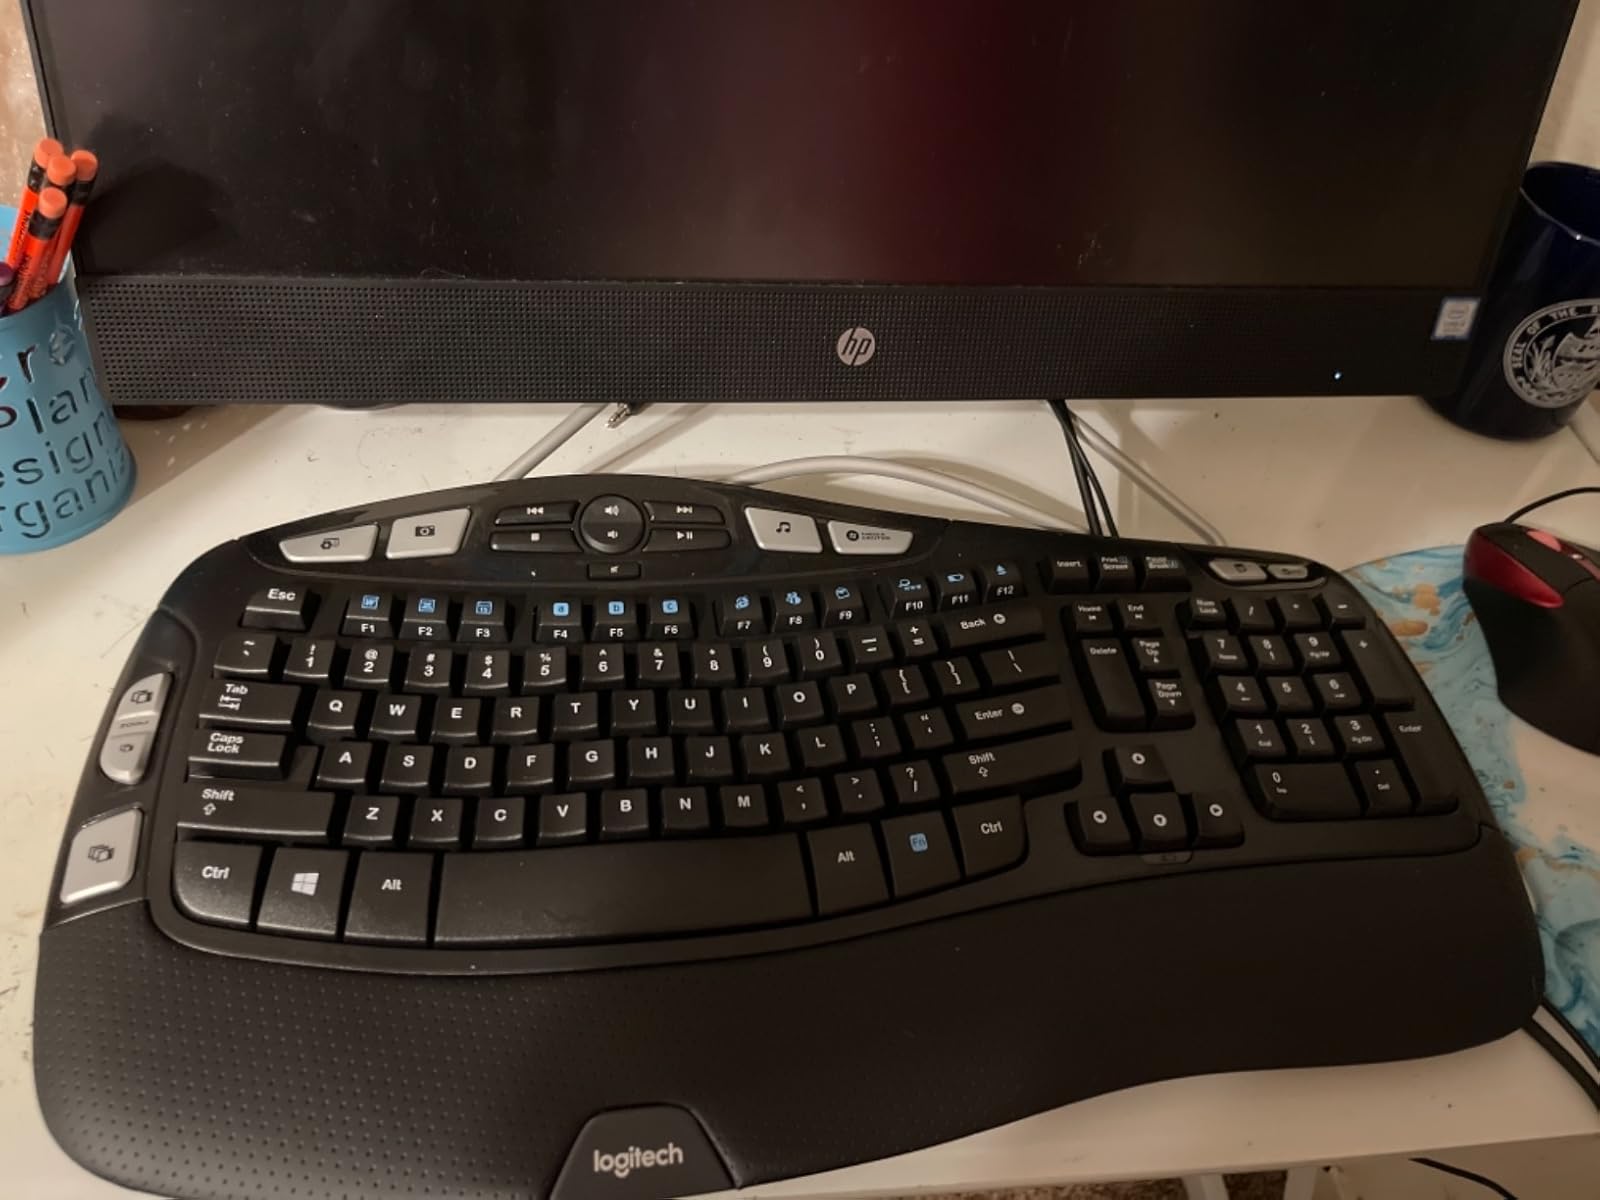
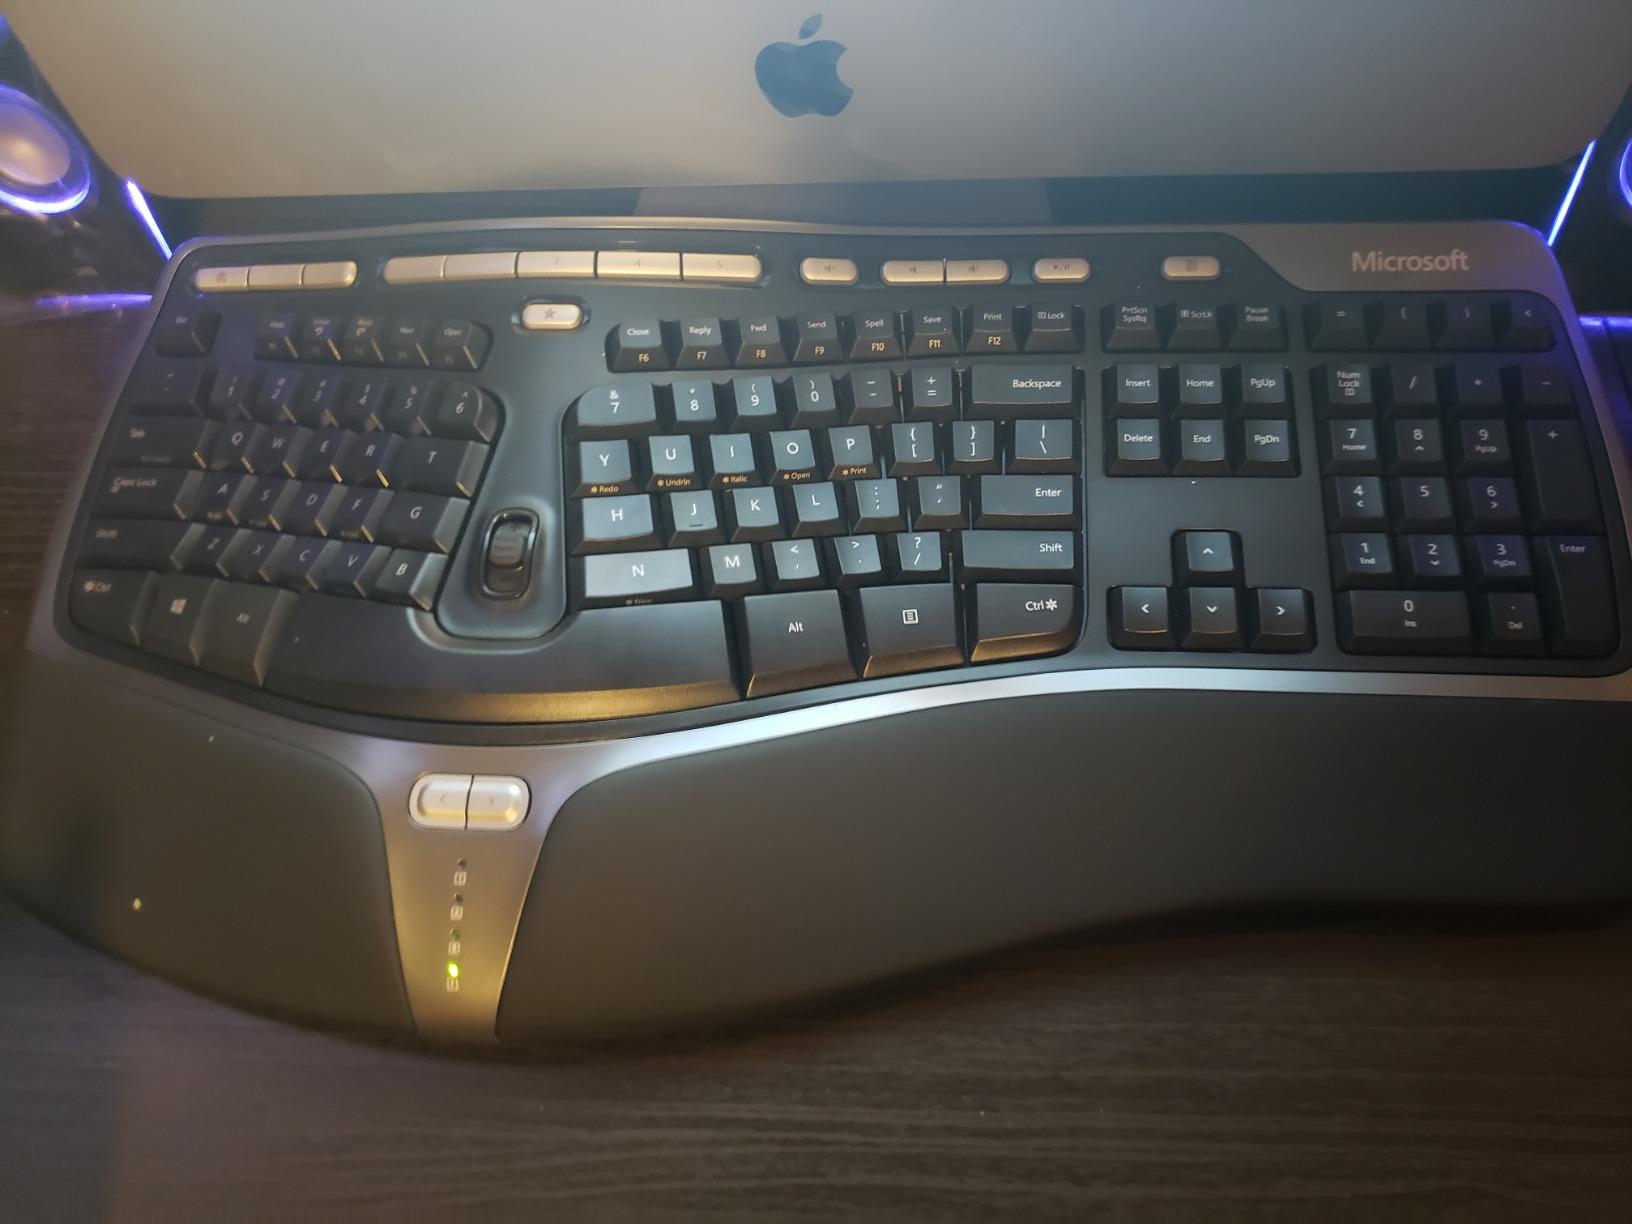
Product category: keyboard
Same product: no